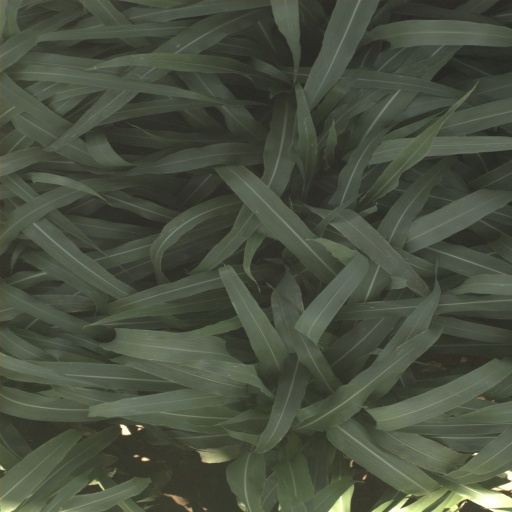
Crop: sorghum